List of informally named dinosaurs

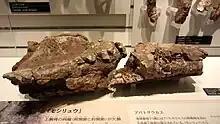
The "Moshisaurus" humerus (NSM PV17656)

"Gadolosaurus" is an informal name given to PIN, no. 3458/5 an unnamed juvenile hadrosauroid dinosaur specimen from the Bayan Shireh Formation of Baishan Tsav, Mongolia. The name "Gadolosaurus" was first used in a 1979 book by Japanese paleontologist Tsunemasa Saito, in a caption for a photo of the specimen. This specimen represents an individual that was only about a meter long (39 inches). The specimen was part of a Soviet exhibition of fossils in Japan. Apparently, the name comes from a Japanese phonetic translation of the Cyrillic word "gadrosavr", or hadrosaur, and was never meant by the Russians to establish a new generic name.